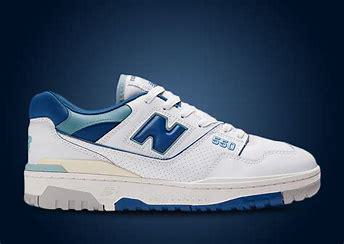
Brand: New
Model: Balance kg New Balance 550